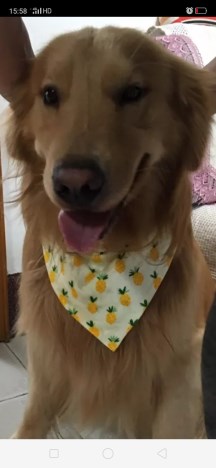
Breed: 5355-n000126-golden_retriever